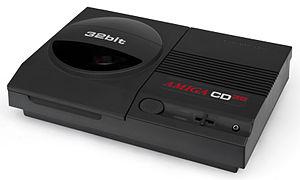
L’Amiga CD32 est une console de jeux vidéo de cinquième génération développée par Commodore et commercialisée en septembre 1993. La CD32 est une console 32-bit dont l'architecture est basée sur l'ordinateur Amiga 1200.